2010–11 Connecticut Huskies women's basketball team

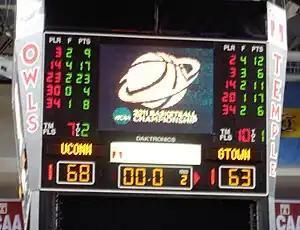
Scoreboard at the conclusion of the 2011 Philadelphia regional semifinal game

Lorin Dixon scored "only" four points, yet her performance earned her accolades from sports writers and coaches. Jeré Longman of The New York Times wrote, "on Sunday, Dixon had the biggest impact". Dixon's coach, Geno Auriemma said, "What Lorin did for us tonight was unbelievably important."